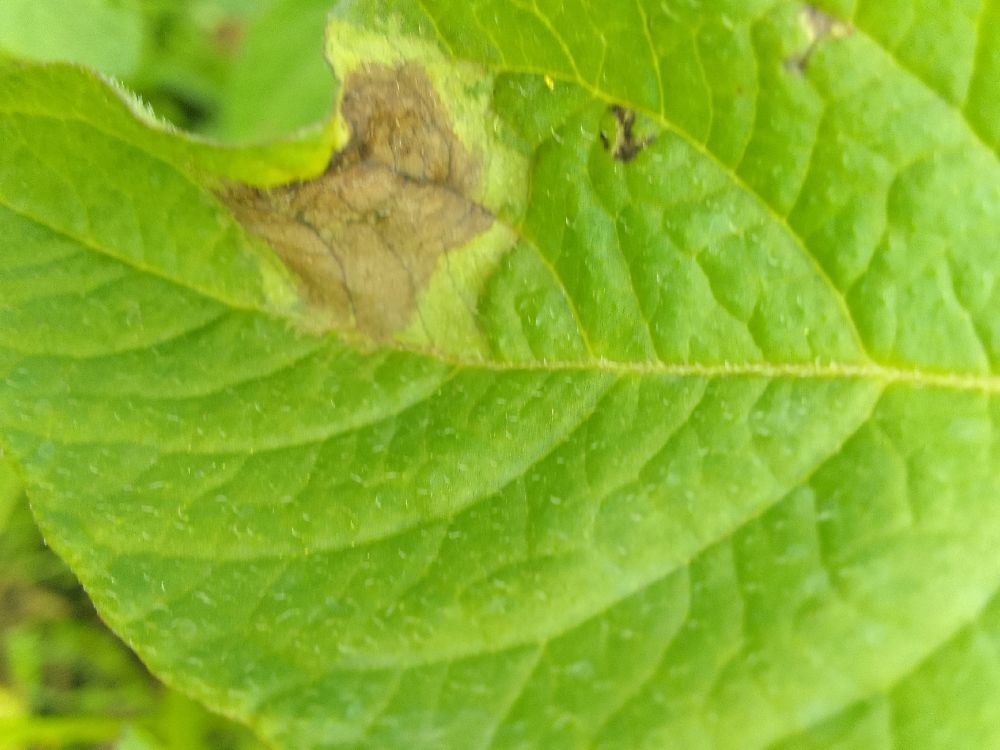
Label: Late blight